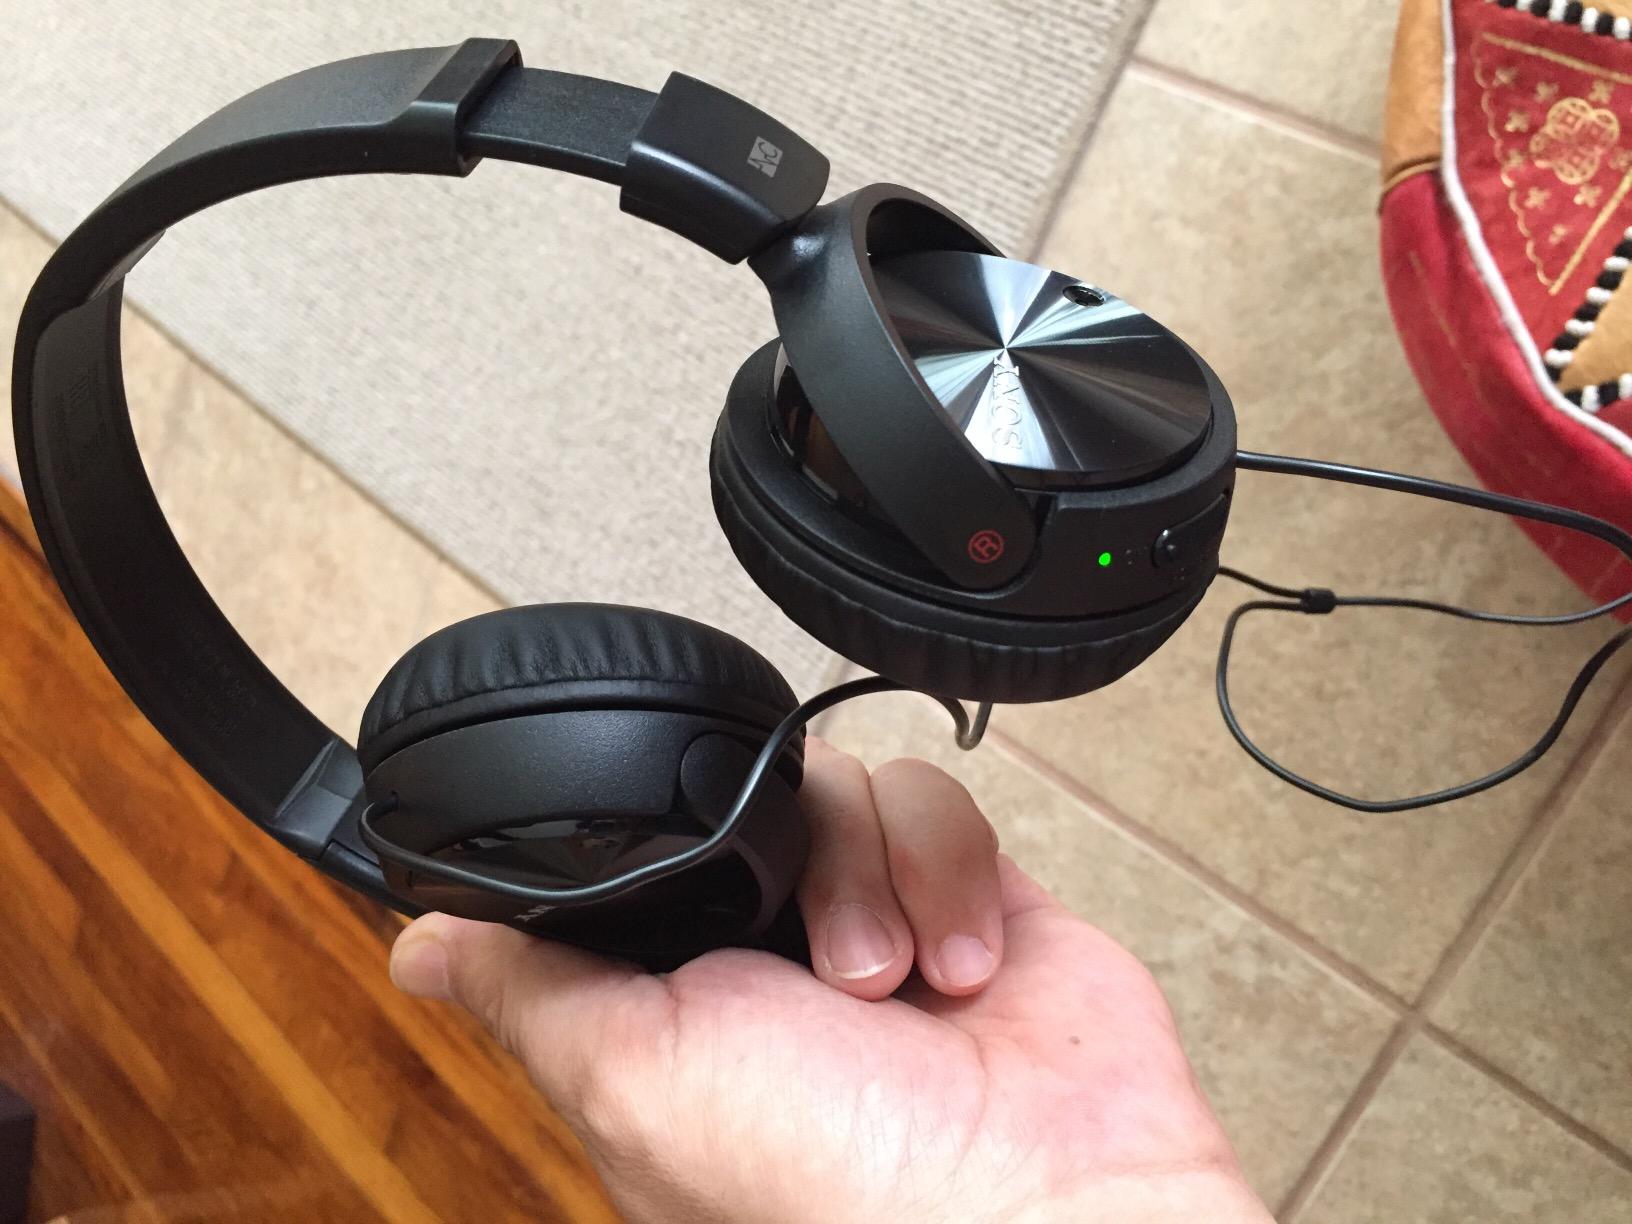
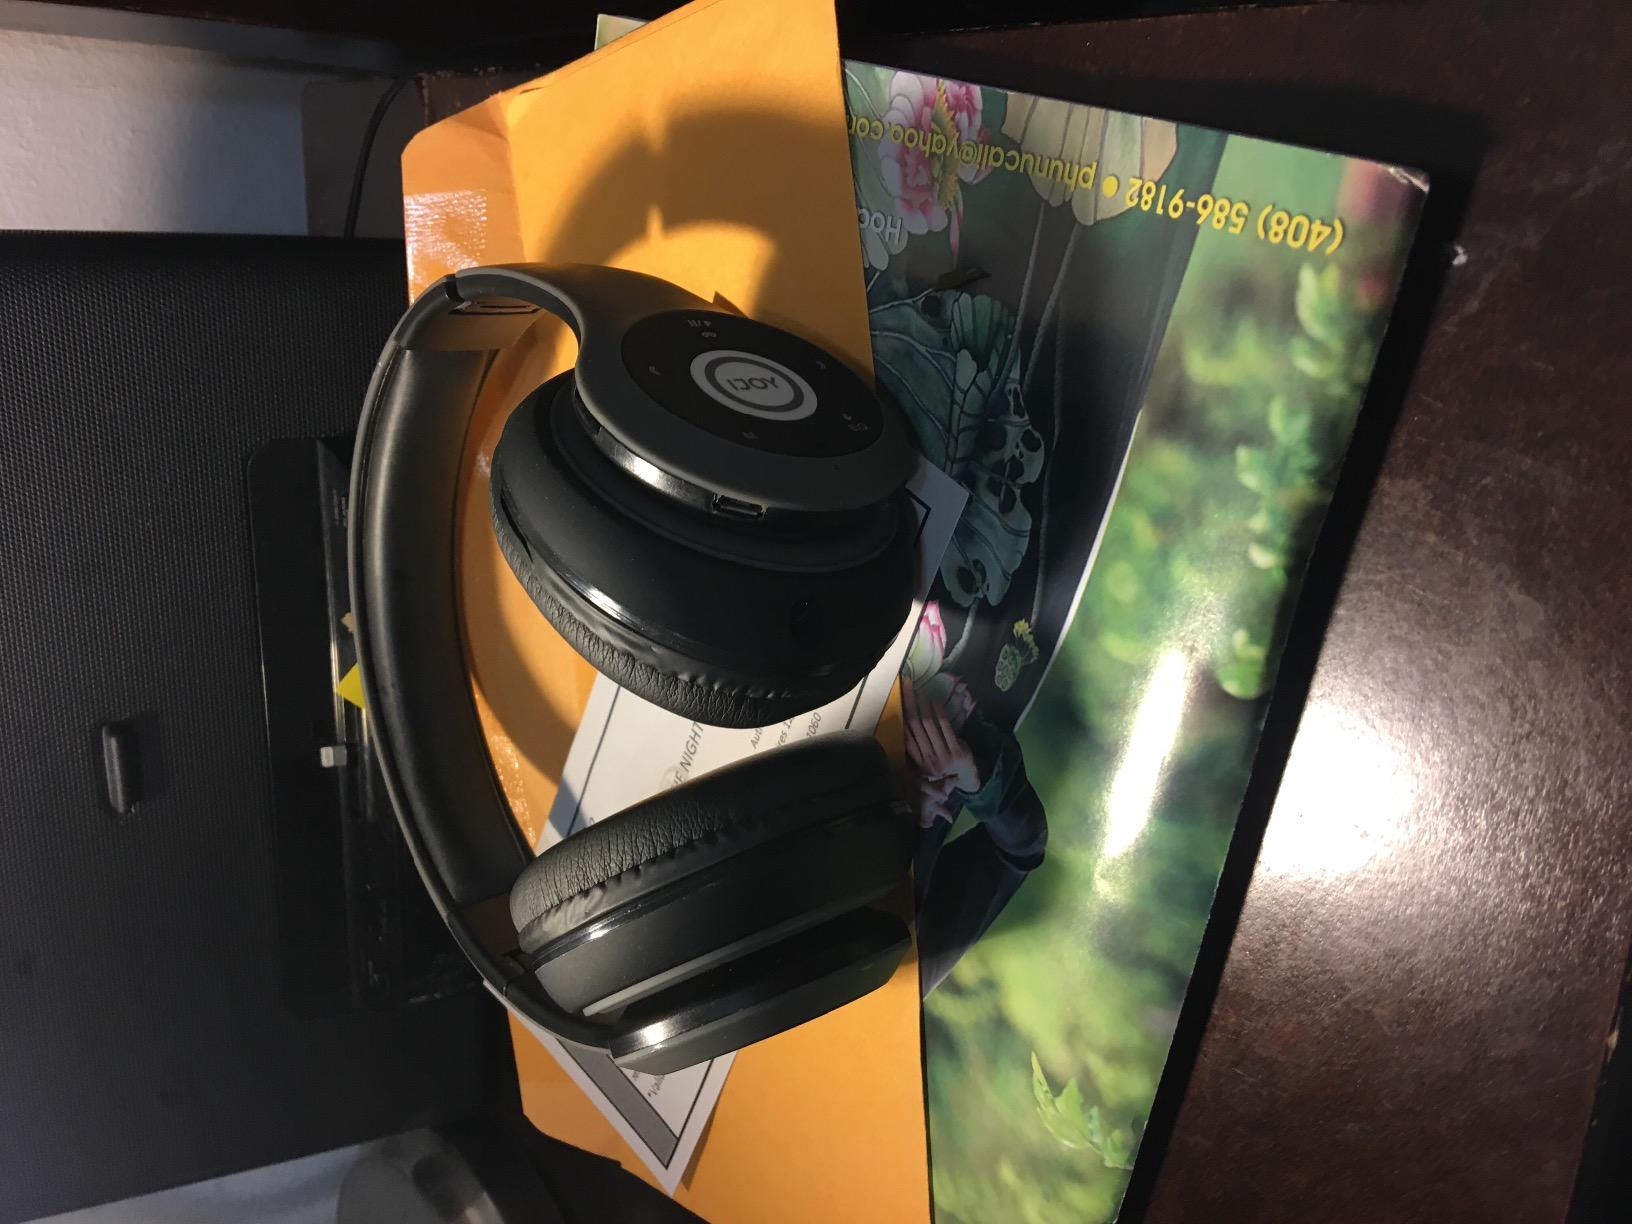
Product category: headphones
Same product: no